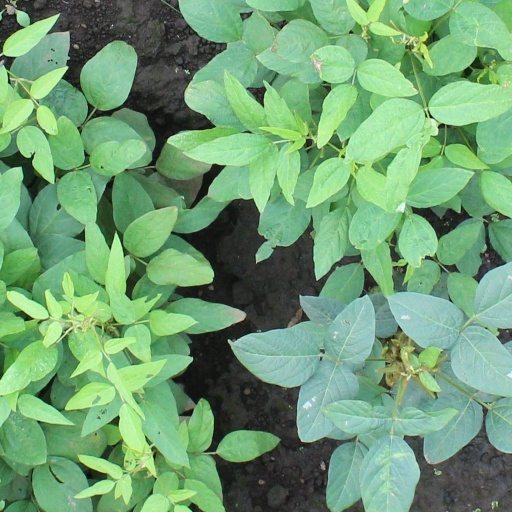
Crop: soybean